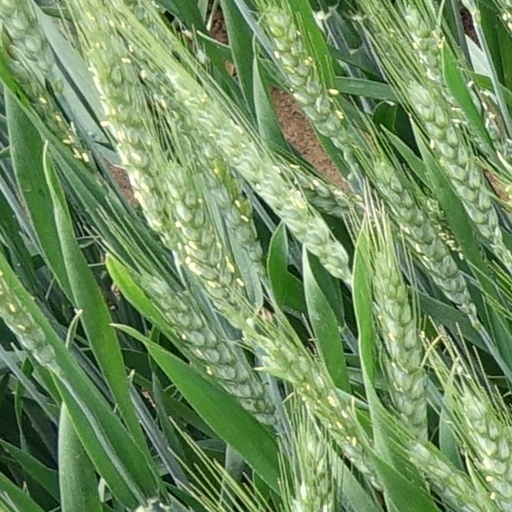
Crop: wheat